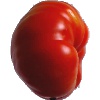
Label: Tomato 3